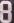
Number: 8